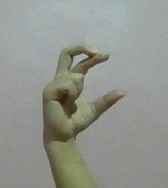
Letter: thal